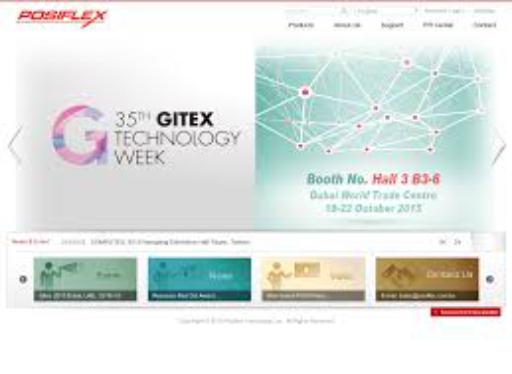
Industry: Others